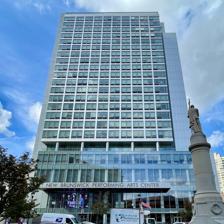
Building: New Brunswick Performing Arts Center
Country: United States of America
Year built: 2019
Mixed-use highrise in New Jersey, U.S. New Brunswick Performing Arts Center Location within New Brunswick, NJ Show map of New Brunswick, NJ New Brunswick Performing Arts Center (New Jersey) Show map of New Jersey General information Type Mixed-use highrise Location New Brunswick, New Jersey, U.S. Coordinates 40°29′37″N 74°26′40″W / 40.4936°N 74.4444°W / 40.4936; -74.4444 Construction started 2017 Completed 2019 Height Roof 89.61 m (294.0 ft) Technical details Floor count 23 Design and construction Architect(s) Elkus Manfredi Architects Developer DEVCO/Penrose References The New Brunswick Performing Arts Center is a complex in New Brunswick, New Jersey 's Civic Square government and cultural district, adjacent to the State Theatre . Construction for the US$172 million, 23-story multi-use property began in 2017 and was completed in 2019. Its official opening took place September 4, 2019. The cultural center is home to American Repertory Ballet , Crossroads Theatre , George Street Playhouse , and the theaters for Rutgers University 's Mason Gross School of the Arts . Architecture The theater is part of a larger residential and commercial 23-story complex and includes 18 stories of residential units. One of the tallest buildings in New Brunswick , it was designed by Elkus Manfredi Architects and comprises two state-of-the-art theaters, dedicated rehearsal studios, and academic and office space. Atop the complex are 207 residential apartments and 30,000 square feet of office space. There is also a new parking garage with 344 parking spaces. See also New Jersey music venues by capacity References